Los Llanos Formation

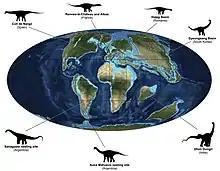
Paleogeography of the Late Cretaceous with distribution of titanosaur nesting sites

The Los Llanos Formation was first formally described by Bodenbender in 1911. The formation crops out in very localized patches in the south of La Rioja Province. Los Llanos Formation is found on the western and eastern slopes of the eponymous Sierra de Los Llanos, in the Sierra de Chepes, Sierra Ulapes, Sierra de Velasco and Sierra Brava.